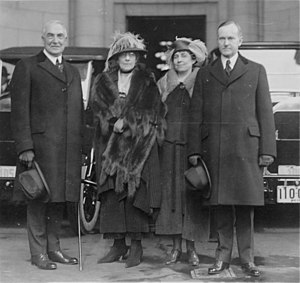
Calvin Coolidge / Vicepræsidentperiode / Valget i 1920
Præsident Harding og vicepræsident Coolidge samt deres hustruer.
John Calvin Coolidge, Jr. var den 30. amerikanske præsident. Coolidge arbejdede sig som republikansk jurist fra Vermont op ad rangstigen inden for Massachusetts politiske liv, for til sidst at ende som guvernør over delstaten. Hans handlinger under politistrejken i Boston i 1919 bragte ham i hele nationens søgelys. Snart efter blev han valgt som den 29. amerikanske vicepræsident i 1920 og opnåede præsidentembedet efter Warren G. Hardings død. Efter at være blevet folkevalgt som præsident ved valget i 1924 fik han ry for at være minimalstats-konservativ.